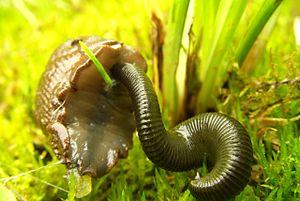
Hirudinea, les sangsues, hirudinées ou achètes, sont une sous-classe de l'embranchement des annélides. Elle regroupe environ 650 espèces hermaphrodites de vers annelés de 1 à 20 cm de longueur. Hormis quelques espèces vivant en estuaire ou eaux marines, elles vivent en eau douce. De nombreuses espèces déposent leurs cocons dans de la terre humide et certaines ont un cycle de vie plus terrestre, en étant par exemple capables de grimper aux arbres.